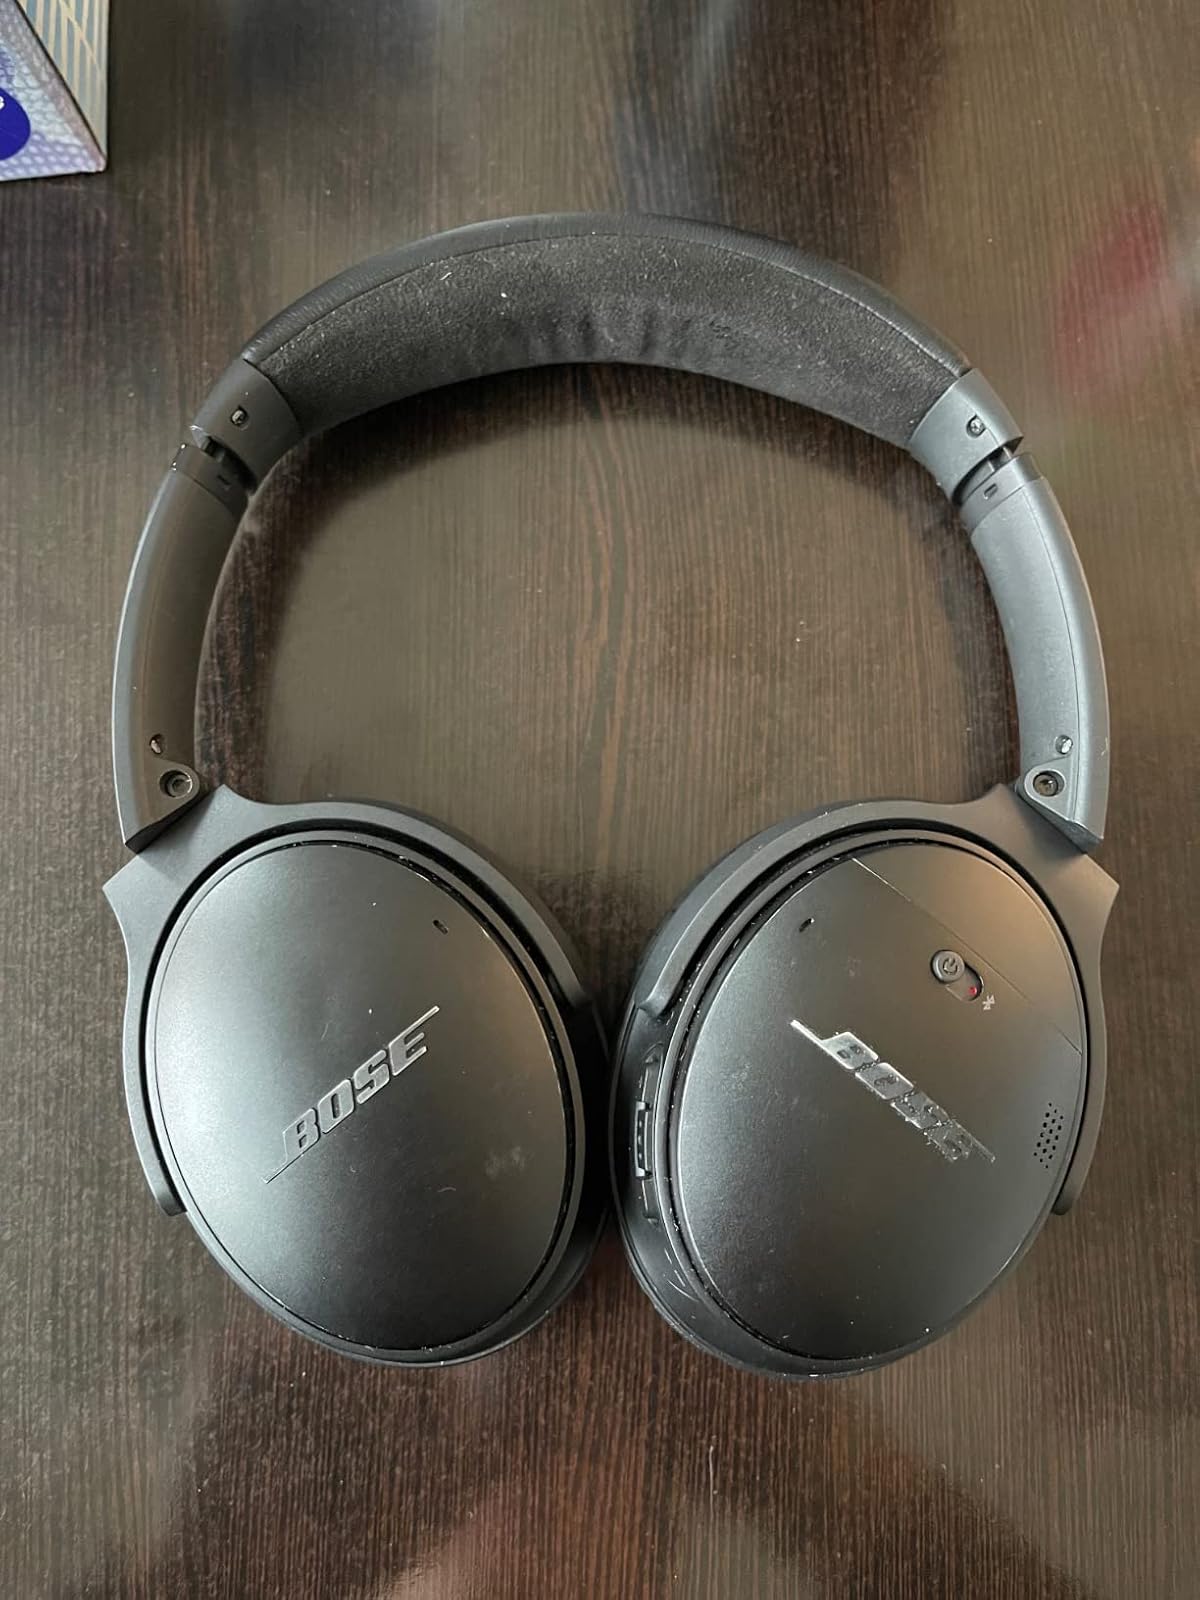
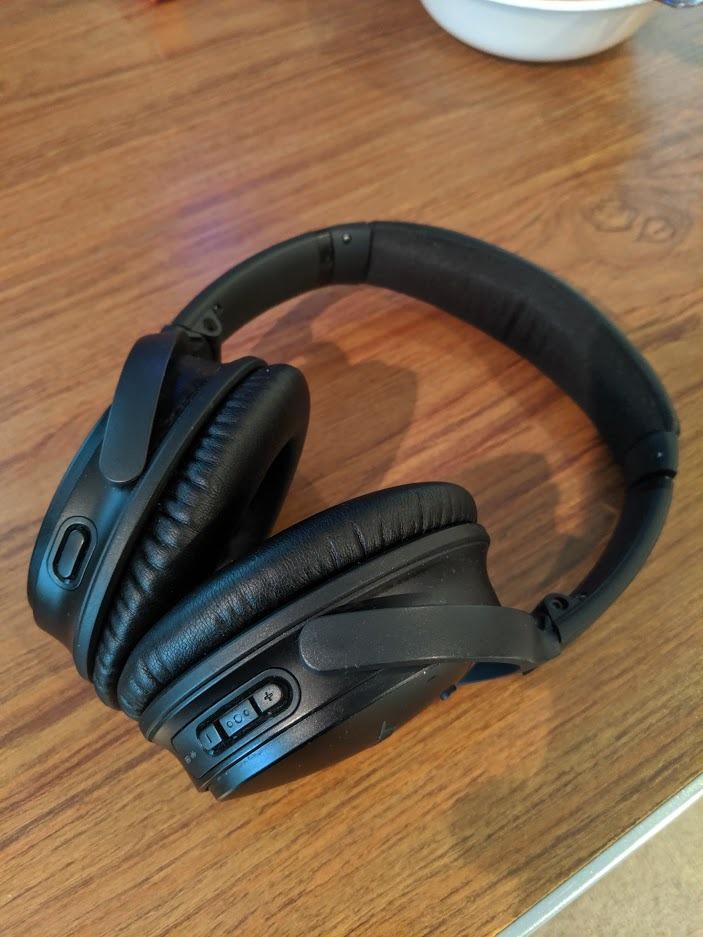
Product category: headphones
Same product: yes